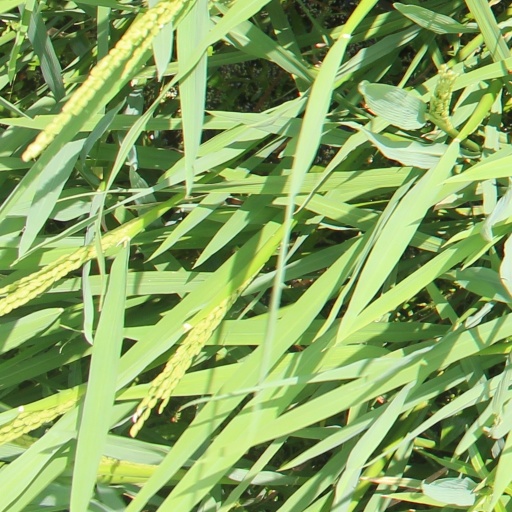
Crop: rice